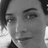
Emotion: sad